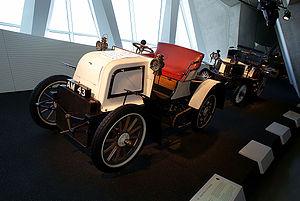
Daimler-Motoren-Gesellschaft est un constructeur automobile et de moteur allemand, fondé par Gottlieb Daimler en 1890, puis repris par son fils Paul Daimler, puis par Ferdinand Porsche... DMG fusionne avec l'industrie Benz & Cie de Karl Benz en 1926, pour devenir Daimler-Benz, puis Daimler-Mercedes-Benz.
Le moteur Daimler Type P est un moteur à essence 2 cylindres en V, conçu et inventé par les inventeurs allemands Gottlieb Daimler et Wilhelm Maybach dans les années 1880. Premier moteur à essence fonctionnel de l'histoire de l'automobile, breveté en 1887, associé historiquement aux premiers véhicules à essence sur terre, air, et mer de l'histoire des technologies, et à l'origine des nombreux constructeurs de véhicules motorisés historiques mondiaux.
La Daimler Phoenix de 1897 est la seconde automobiles du constructeur allemand Daimler Motoren Gesellschaft, conçue par Gottlieb Daimler et Wilhelm Maybach. Ce modèle est le précurseur de la marque Mercedes déposée par Emil Jellinek-Mercedes en 1902.